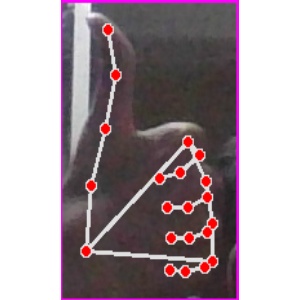
अक्षर: थ